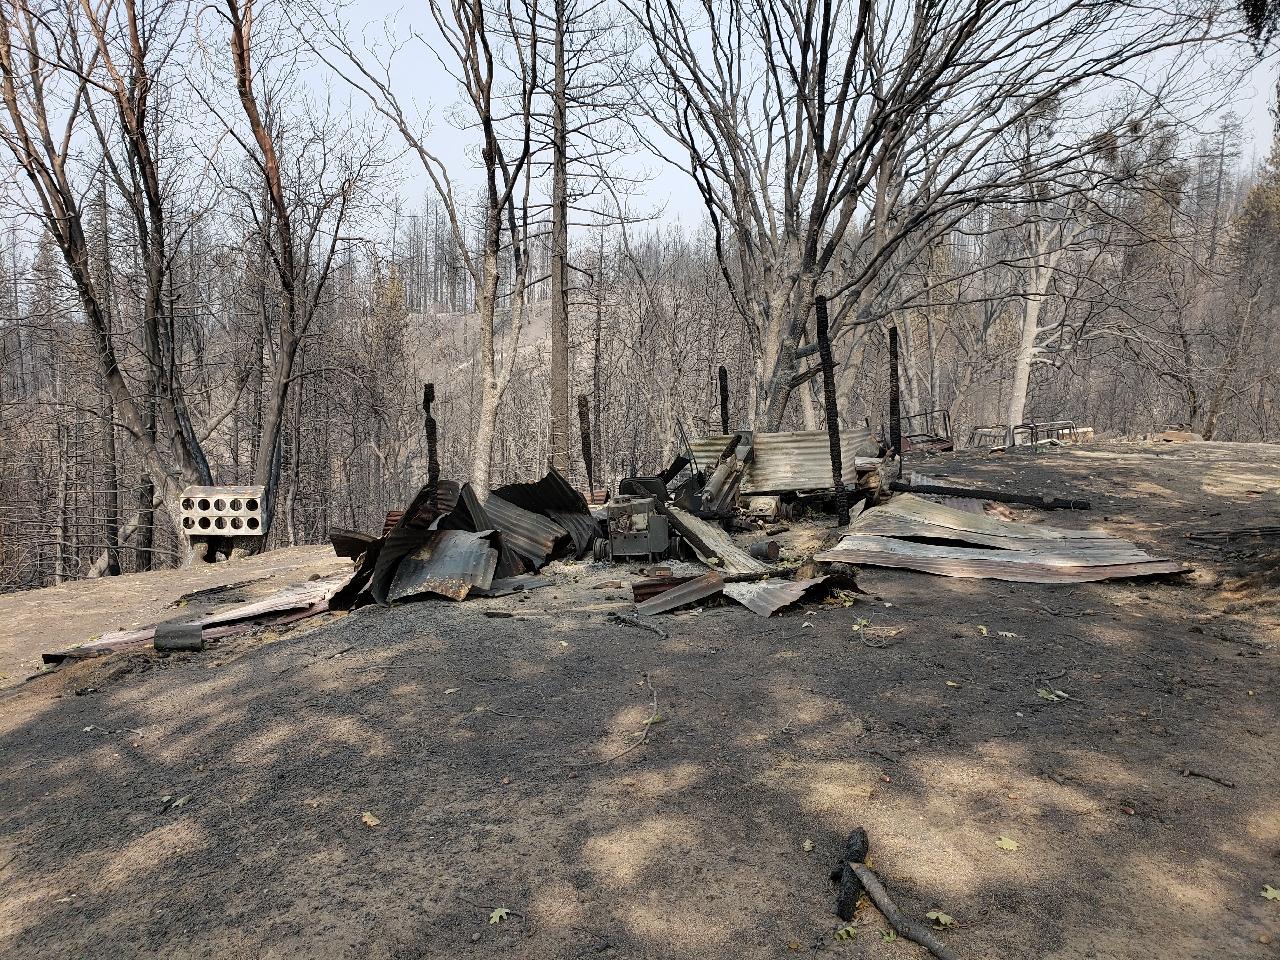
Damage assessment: destroyed